John W. Campbell (financier)

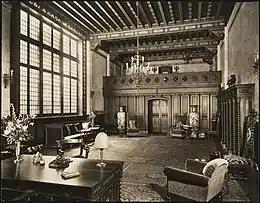
Campbell's office c.1926

Like other successful tycoons of the day, Campbell demanded a grand office, one convenient to his clients and close to the railroad so he could commute, first from a nearby apartment at 270 Park Avenue, and later, from the Westchester Country Club to the north. To satisfy these needs, he leased of space from Grand Central Terminal. It was a single room long by wide with a ceiling and an enormous fireplace in which he kept a steel safe.